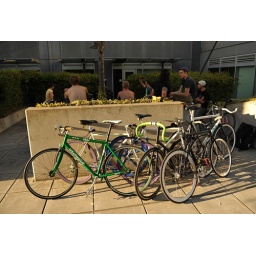
Our bikes near the ping pong table